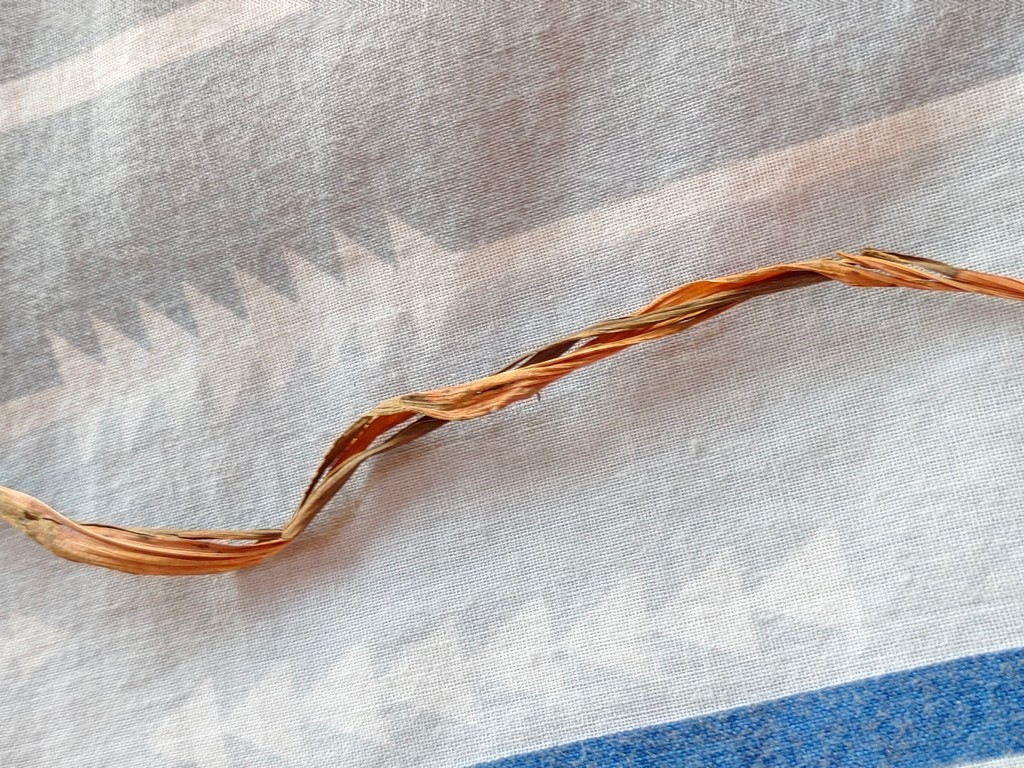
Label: Dried